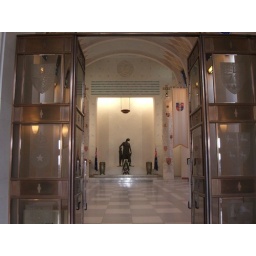
This is looking into the main room from the atrium. It is a two room building with the main bell tower above the atrium.